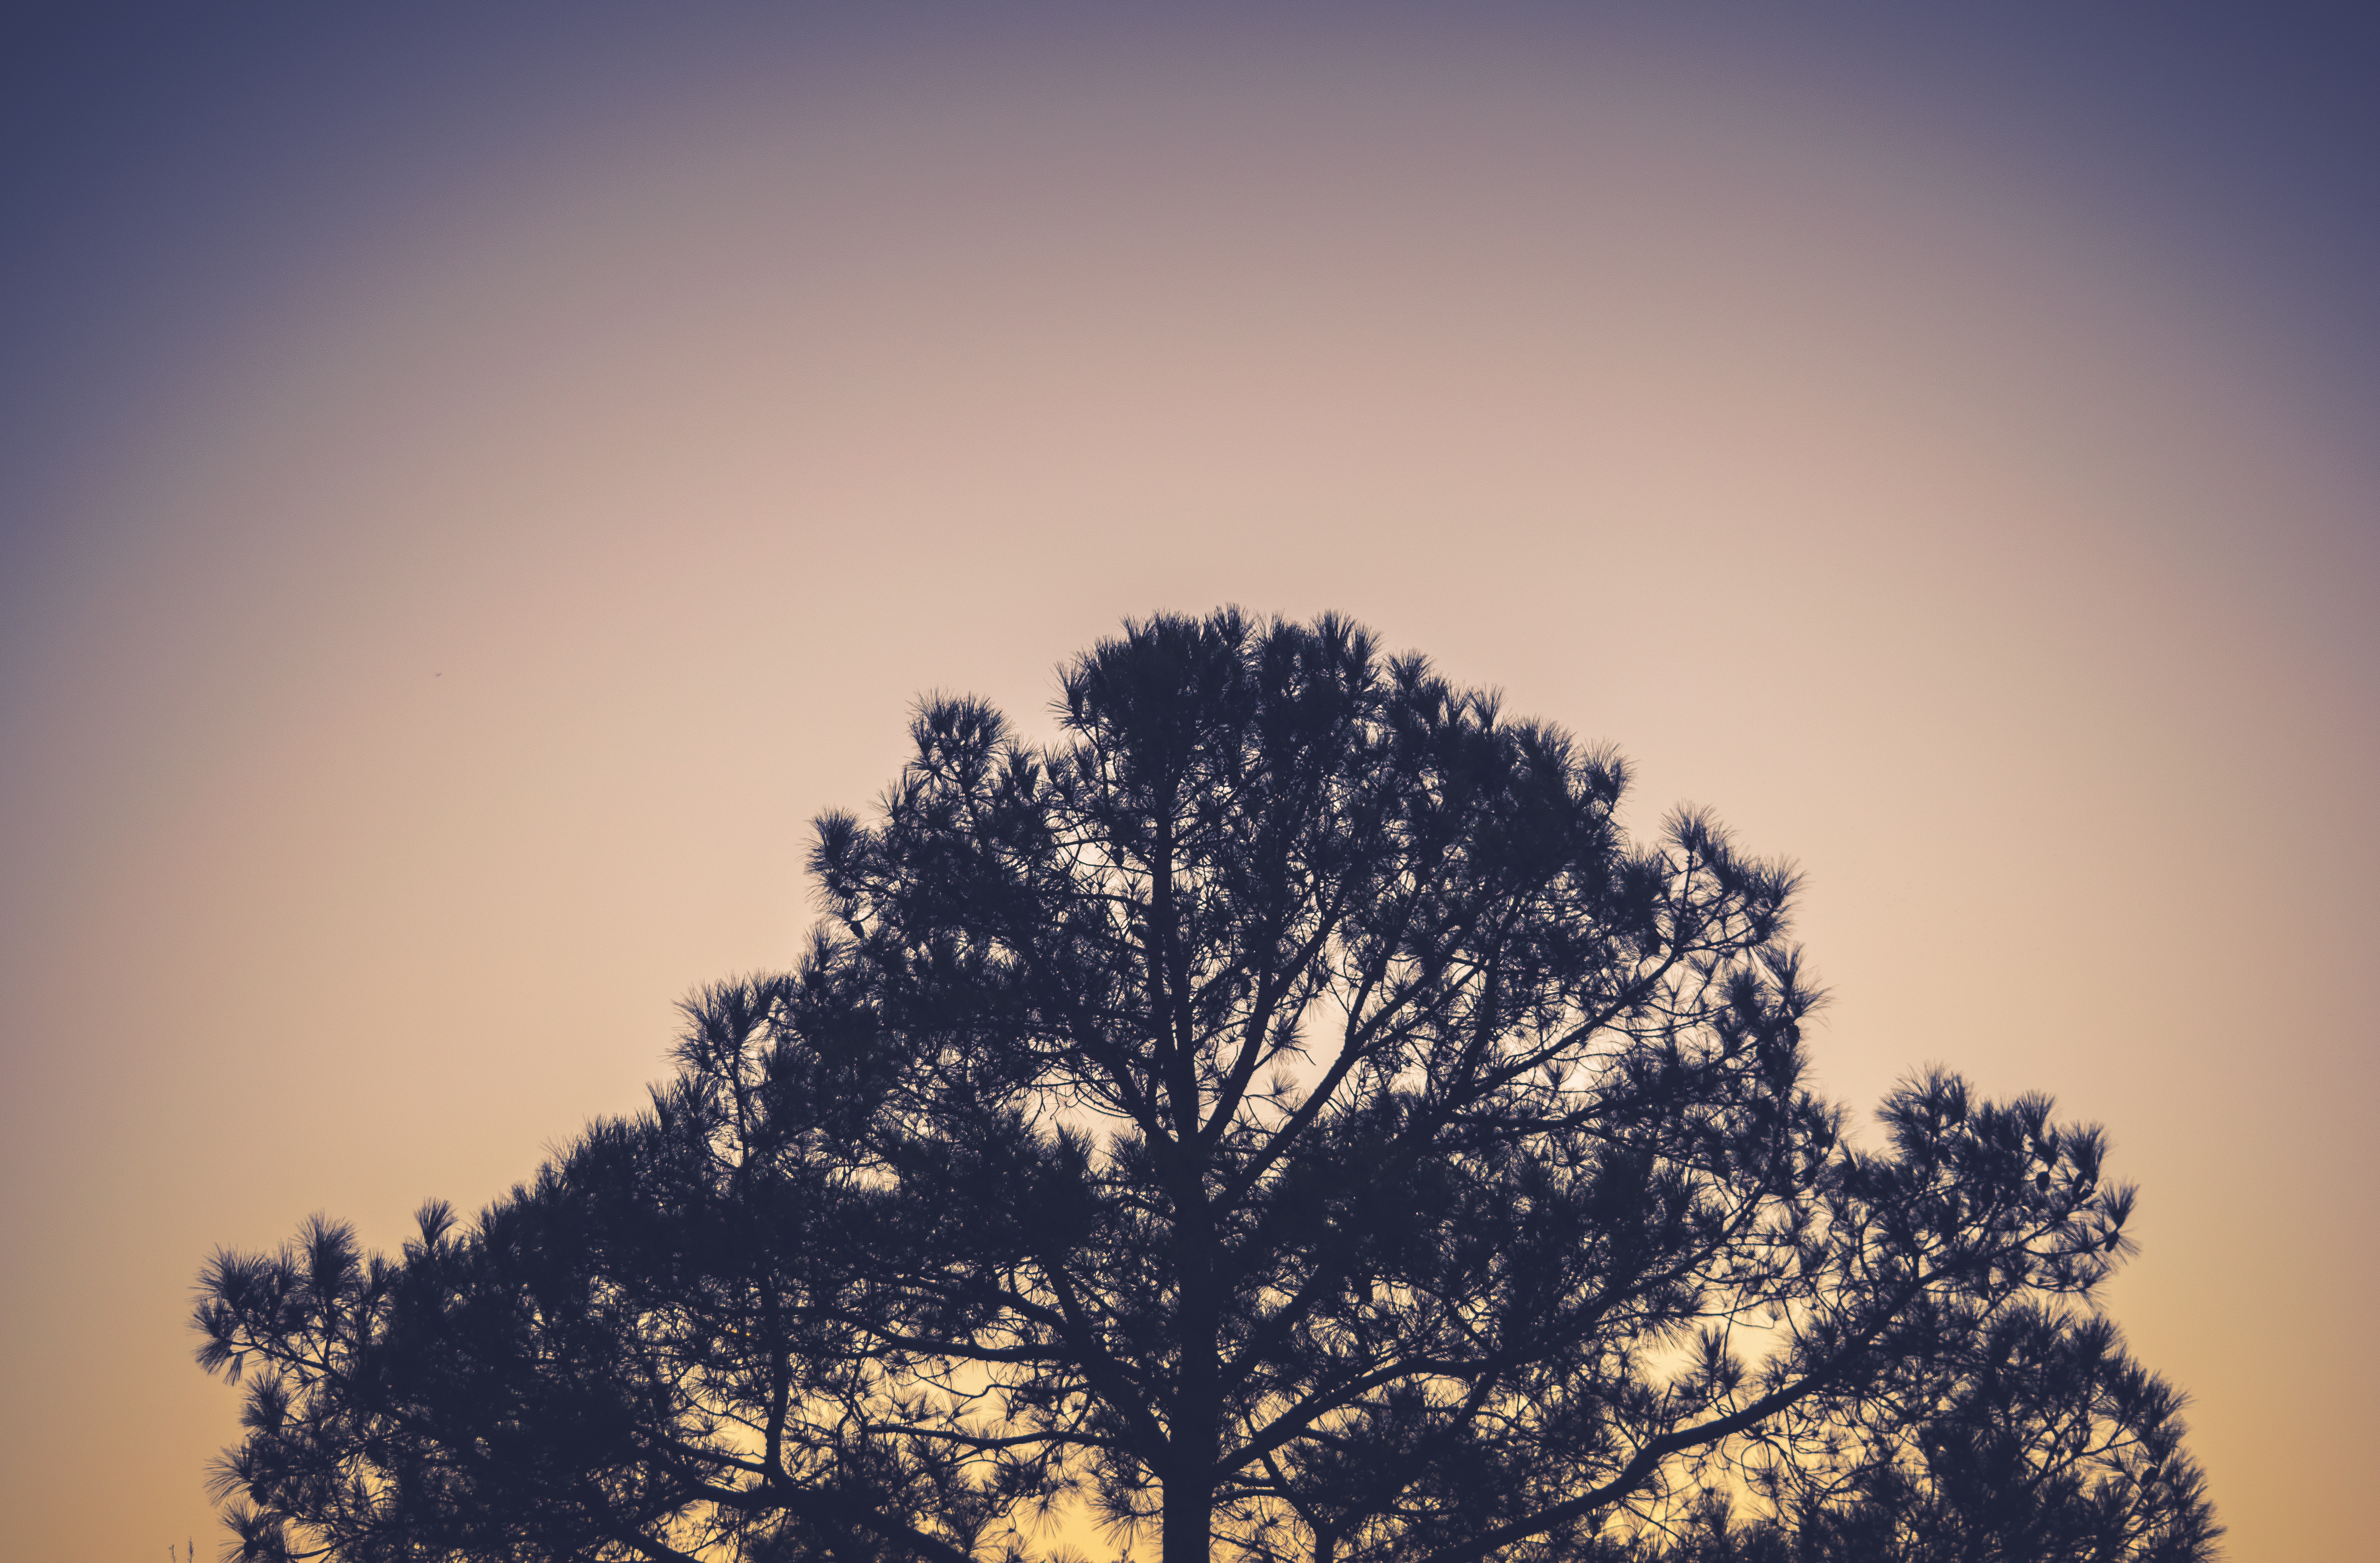
tree, nature, horizon, branch, silhouette, light, cloud, plant, sky, sun, sunrise, sunset, sunlight, morning, dawn, atmosphere, dusk, evening, reflection, evergreen, darkness, meteorological phenomenon, atmospheric phenomenon, atmosphere of earth, woody plant